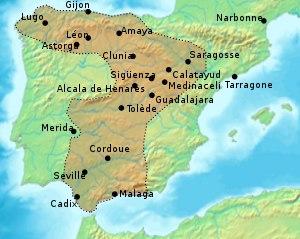
La conquête musulmane de la péninsule Ibérique est l'expansion initiale du califat omeyyade sur l'Hispanie, s'étendant en grande partie de 711 à 726. La conquête aboutit à la destruction du royaume wisigoth et l'établissement de la wilaya d'al-Andalus et marque l'expansion la plus occidentale du califat omeyyade et de la domination musulmane en Europe.